Timeline of Mainz

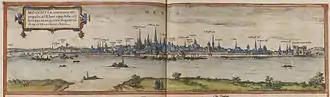
Mainz in the 16th century

The following is a timeline of the history of the city of Mainz, Germany.